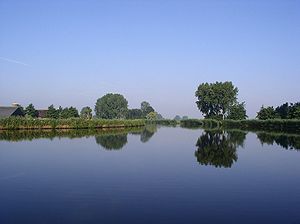
Uithoorn / Byråd
Amstel-Drechtkanaal
Uithoorn er en kommune og en by i Holland, i provinsen Nordholland.